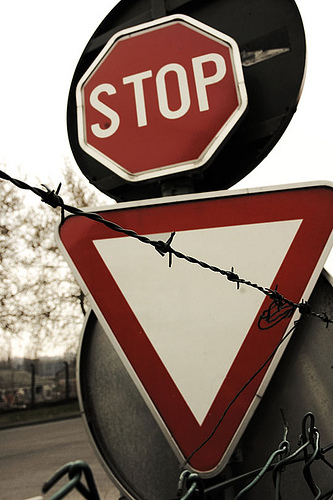
a couple of street signs sit on a train light